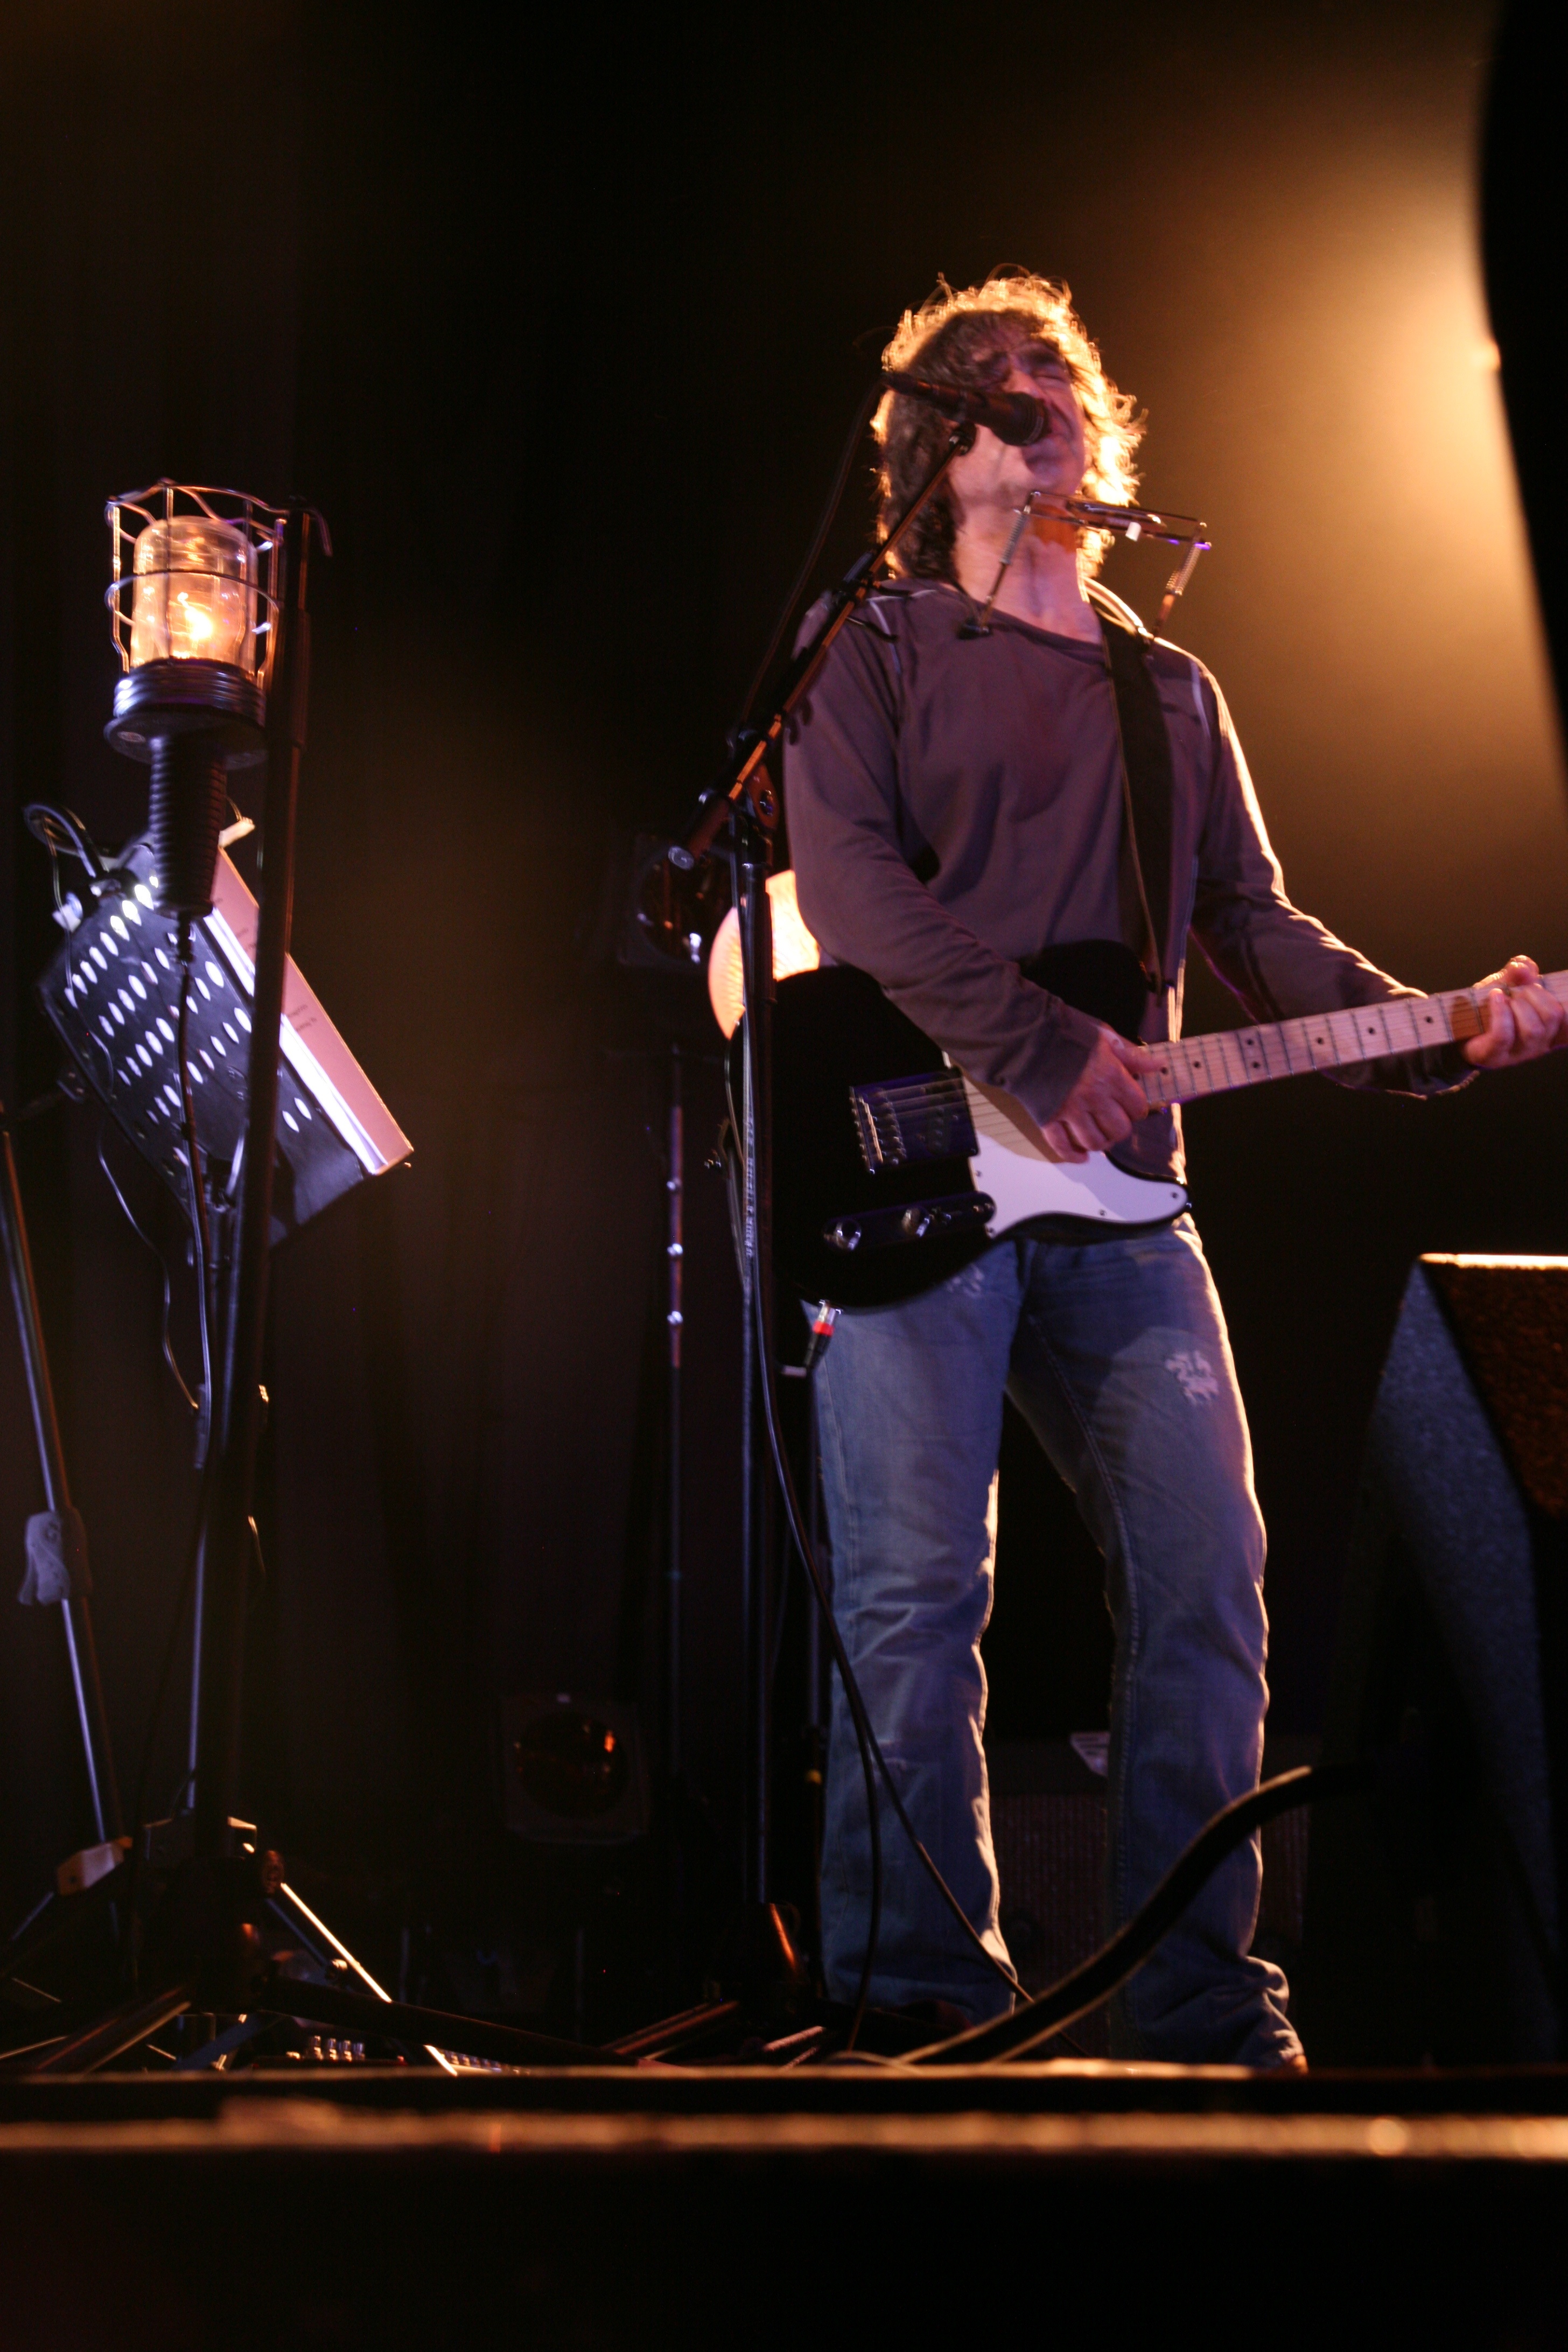
music, concert, musician, performance art, stage, performance, bassist, singing, guitarist, drummer, entertainment, murat, jeanlouismurat, villierssurmarne, festivaldemarne, fredjimenez, stephanereynaud, brunoclavaizolle, performing arts, singer songwriter, rock concert, musical theatre